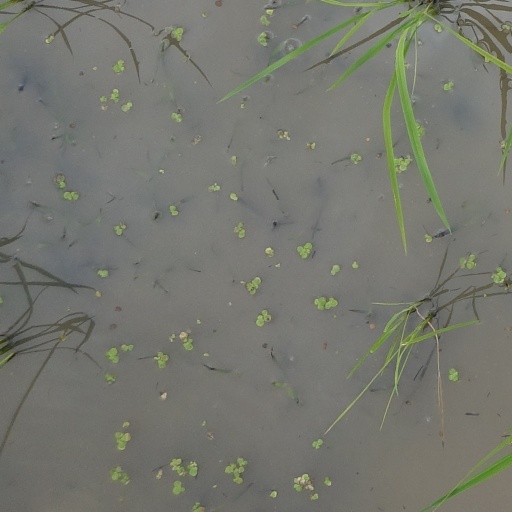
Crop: rice